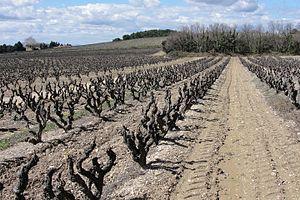
Terroir viticole du domaine des Lauribert à Visan
Le visan, ou côtes-du-rhône villages Visan, est un vin produit sur la commune de Visan, dans le département de Vaucluse.